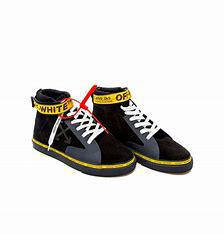
Brand: Off-White
Model: Off Vulc